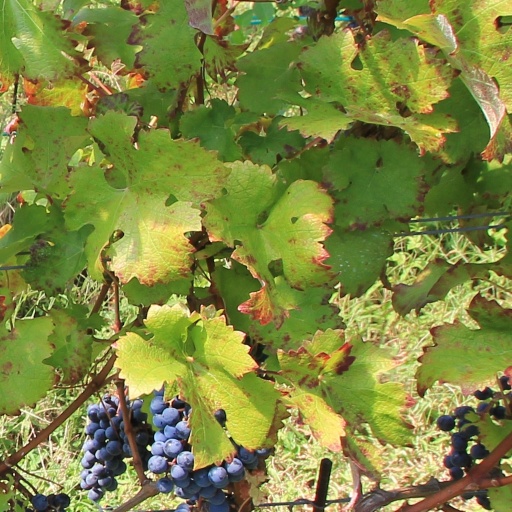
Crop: grape